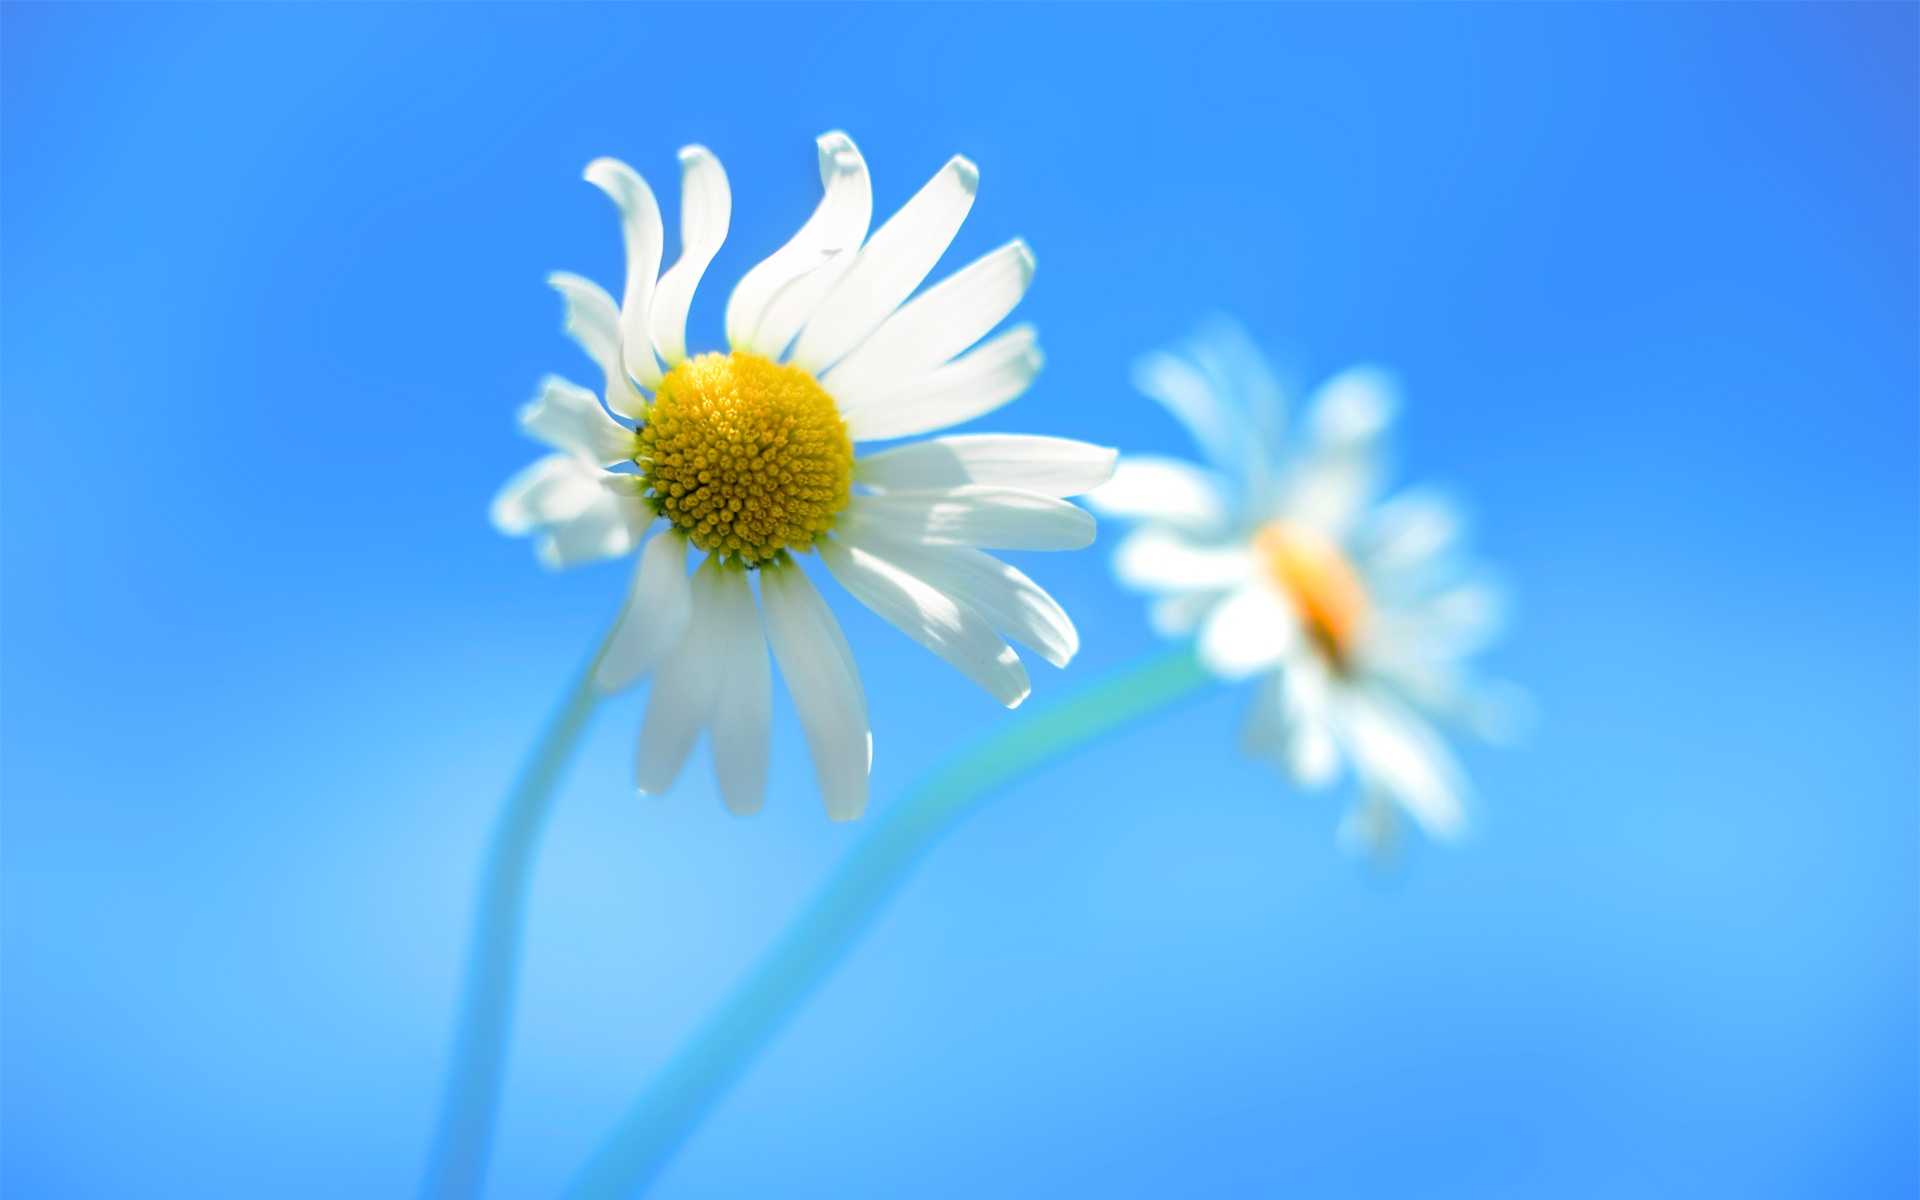
blossom, plant, sky, meadow, sunlight, flower, petal, daisy, pollen, blue, flora, blue sky, wildflower, close up, background, macro photography, yellow center, white petals, flowering plant, daisy family, oxeye daisy, plant stem, computer wallpaper, land plant